Tuen Mun Park

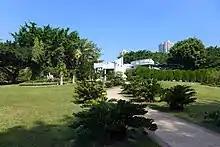
Reptile House

Opened in 1999, the Reptile House is one of the first of its kind in the Leisure and Cultural Services Department (LCSD). It is situated at the turfed area in the southern part of the park and has a floor area of about 245 square metres. Facilities in the Reptile House include indoor terraria and a courtyard terrarium where various species of reptiles are displayed. At present, there are 20 species in 43 live exhibits displayed in the House. Graphic display of relevant information and 7 reptile models are also provided. With its annual patronage of 400,000 (including 75,000 group visitors), the Reptile House is becoming one of the major vantage points in the park.